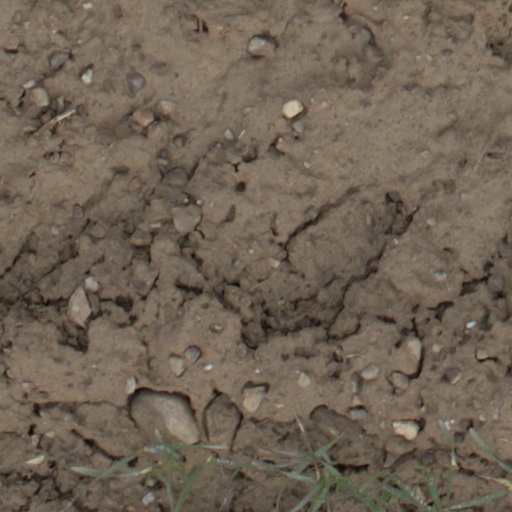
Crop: wheat